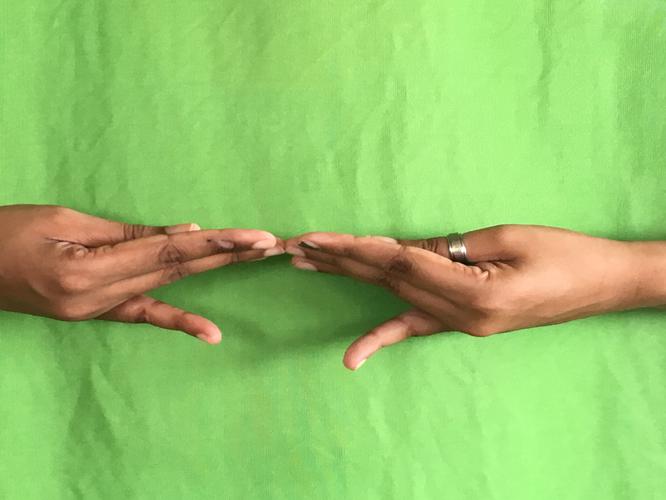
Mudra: Khatva
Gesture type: double_hand